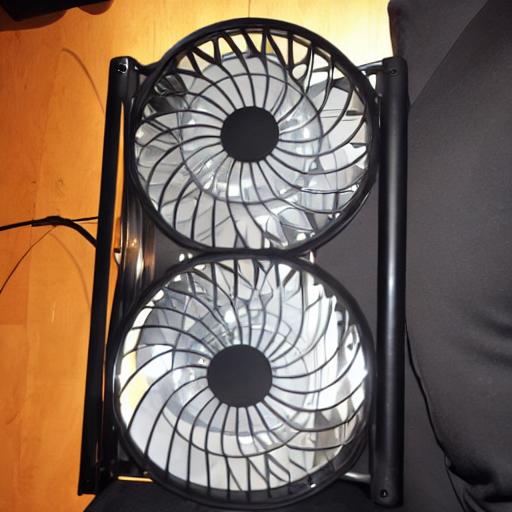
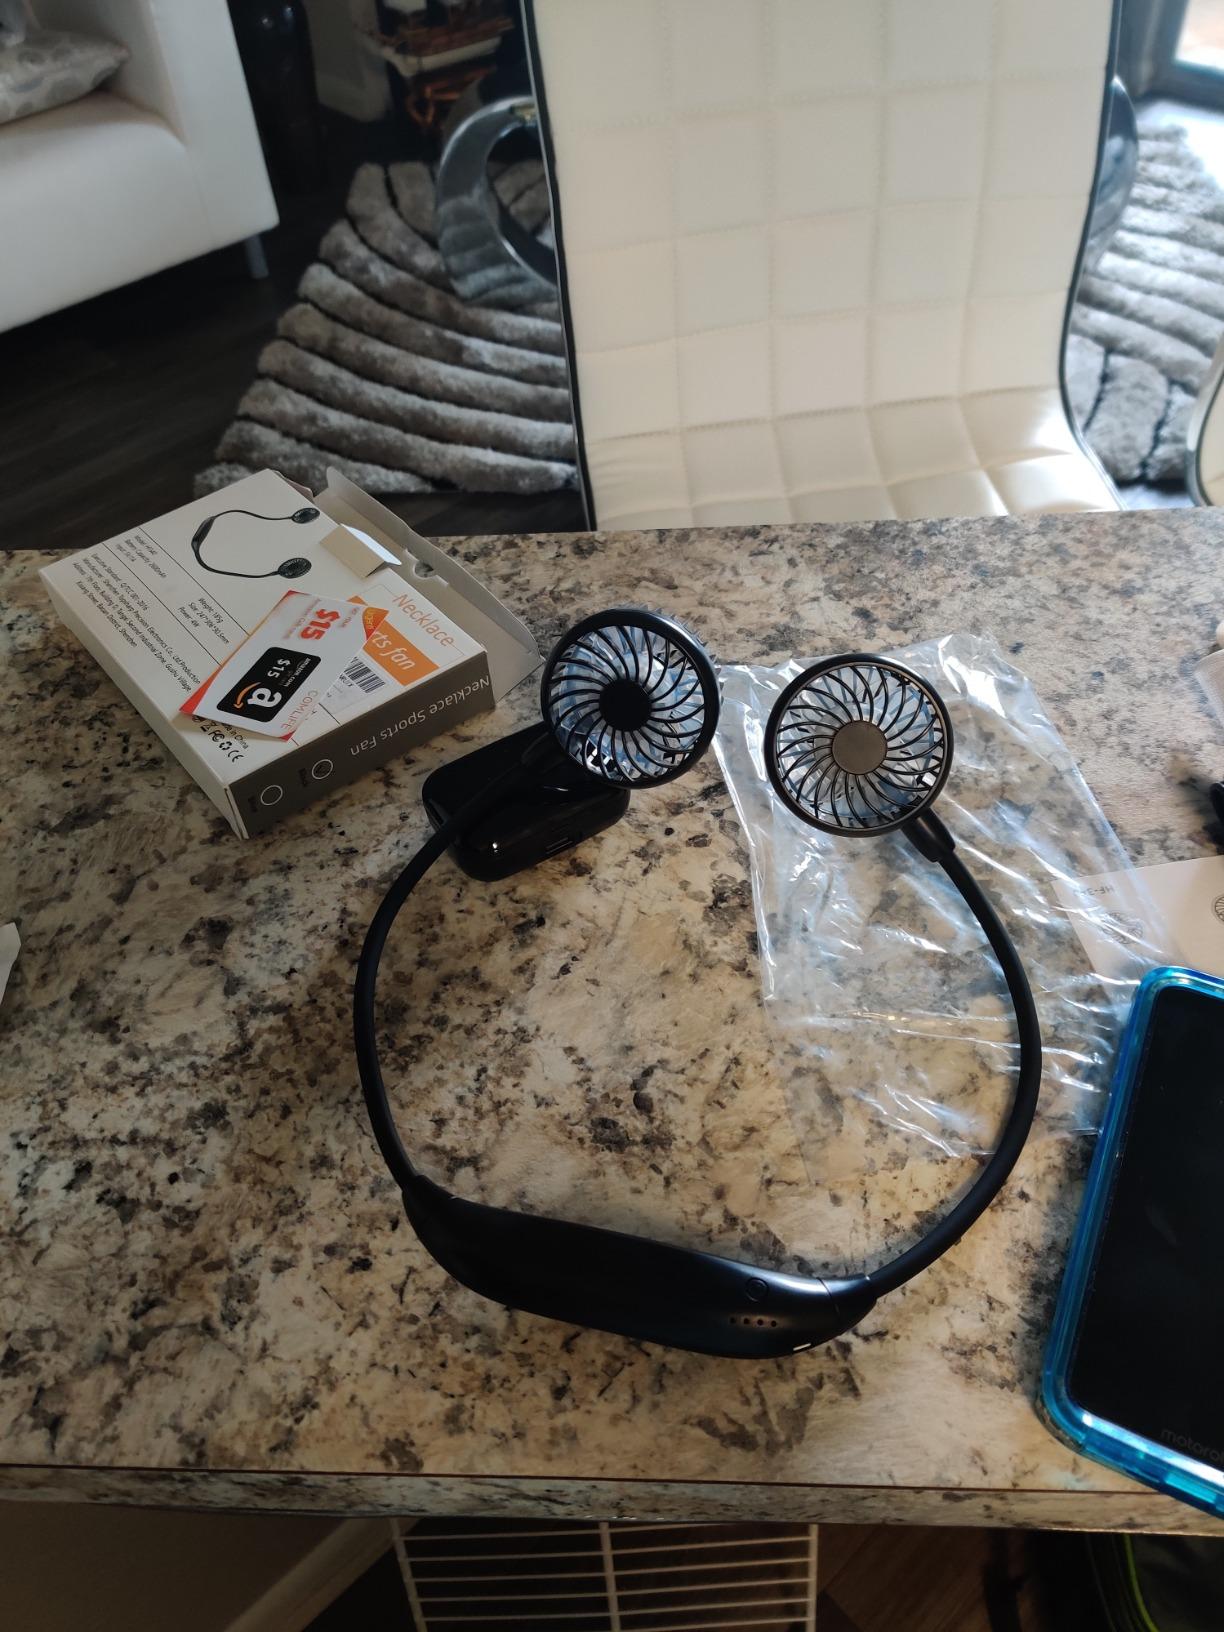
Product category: fan
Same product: no